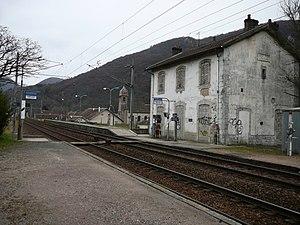
La gare de Deluz est une gare ferroviaire française de la ligne de Dole-Ville à Belfort, située sur le territoire de la commune de Deluz dans le département du Doubs en région Bourgogne-Franche-Comté.
Deluz est une commune française située dans le département du Doubs en région Bourgogne-Franche-Comté. Les habitants se nomment les Deluziens et Deluziennes.